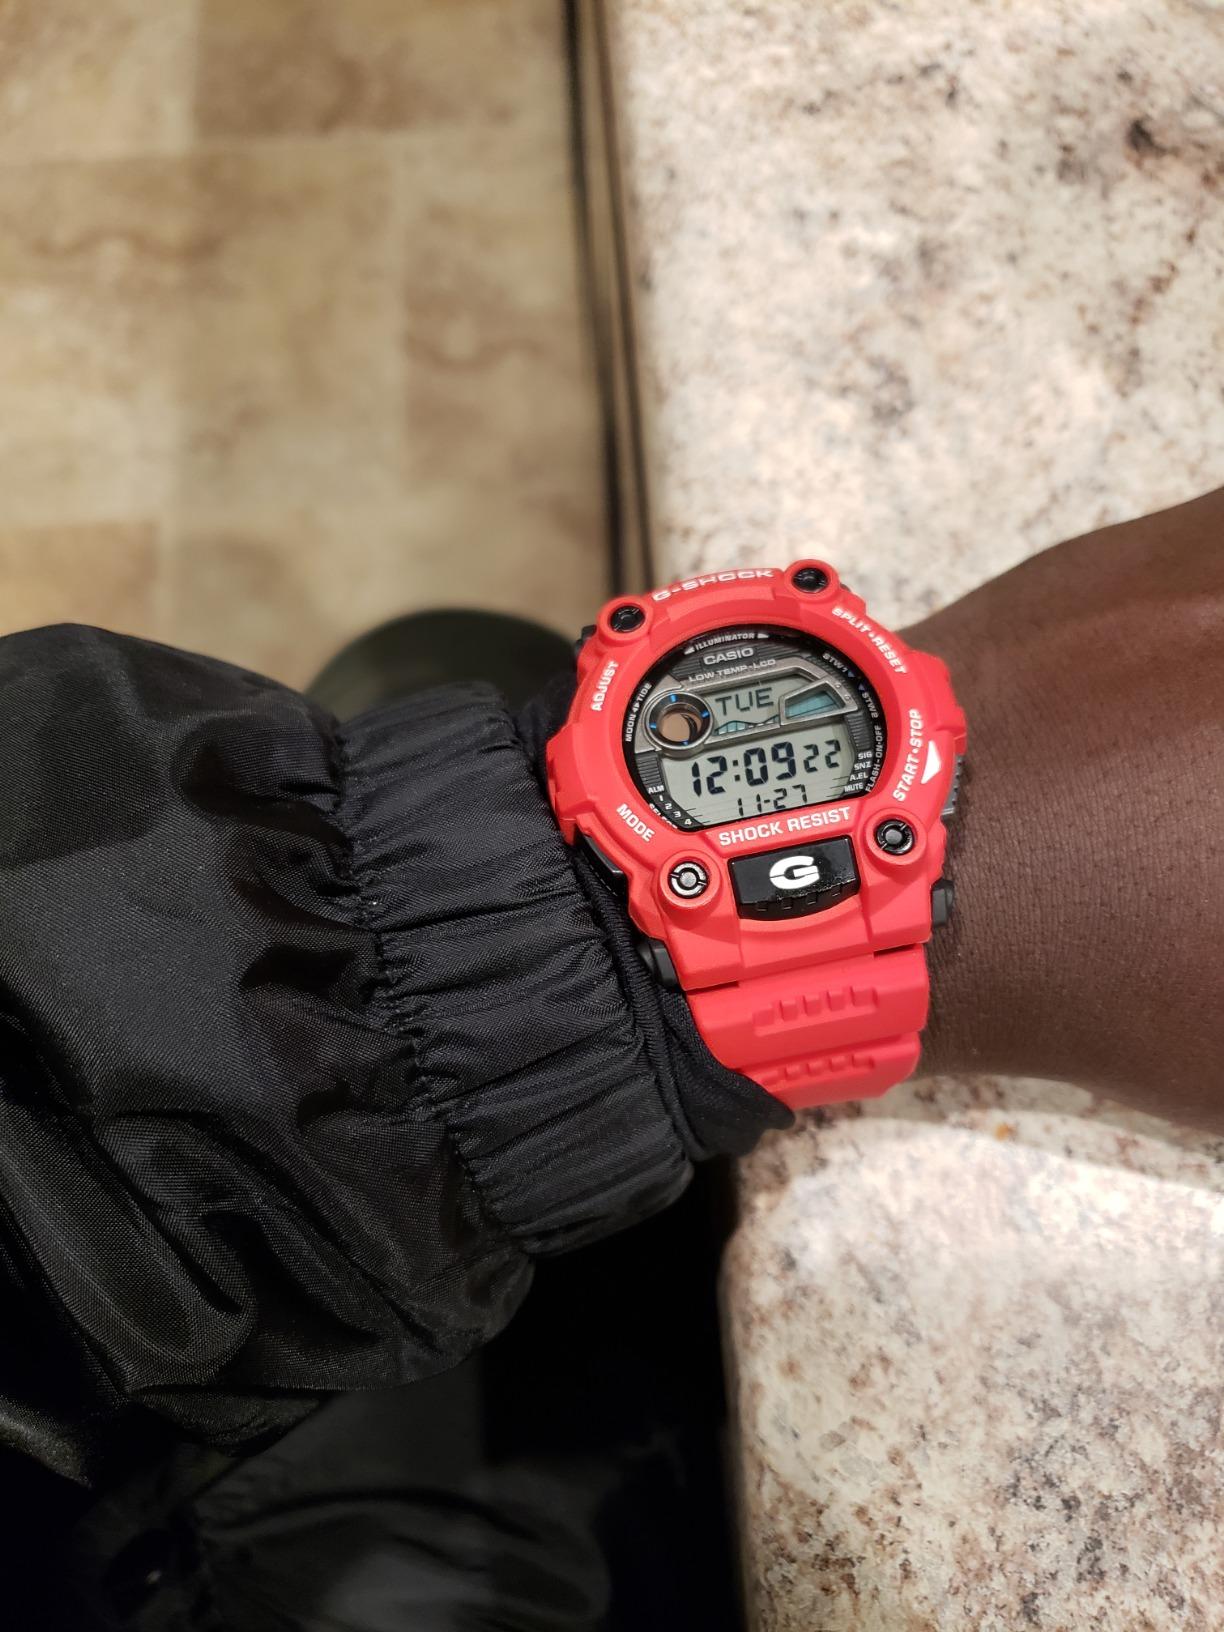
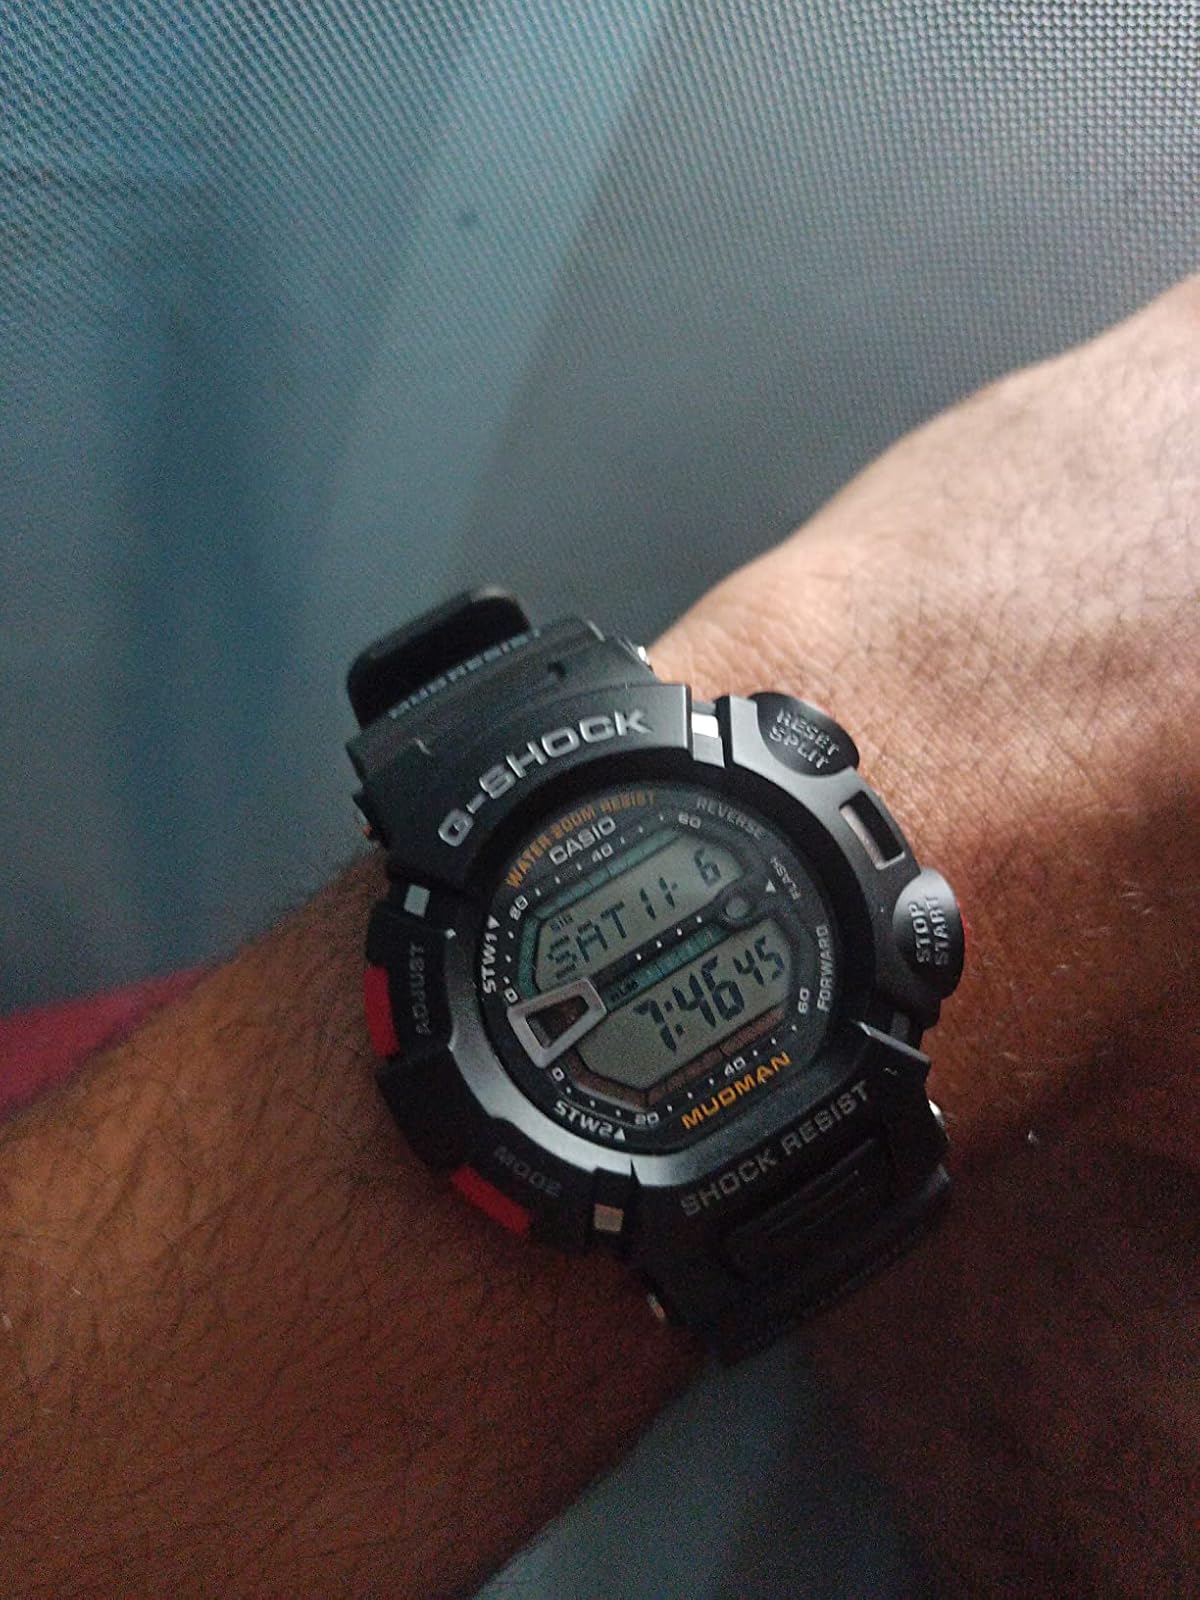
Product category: accessories_watch
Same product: no